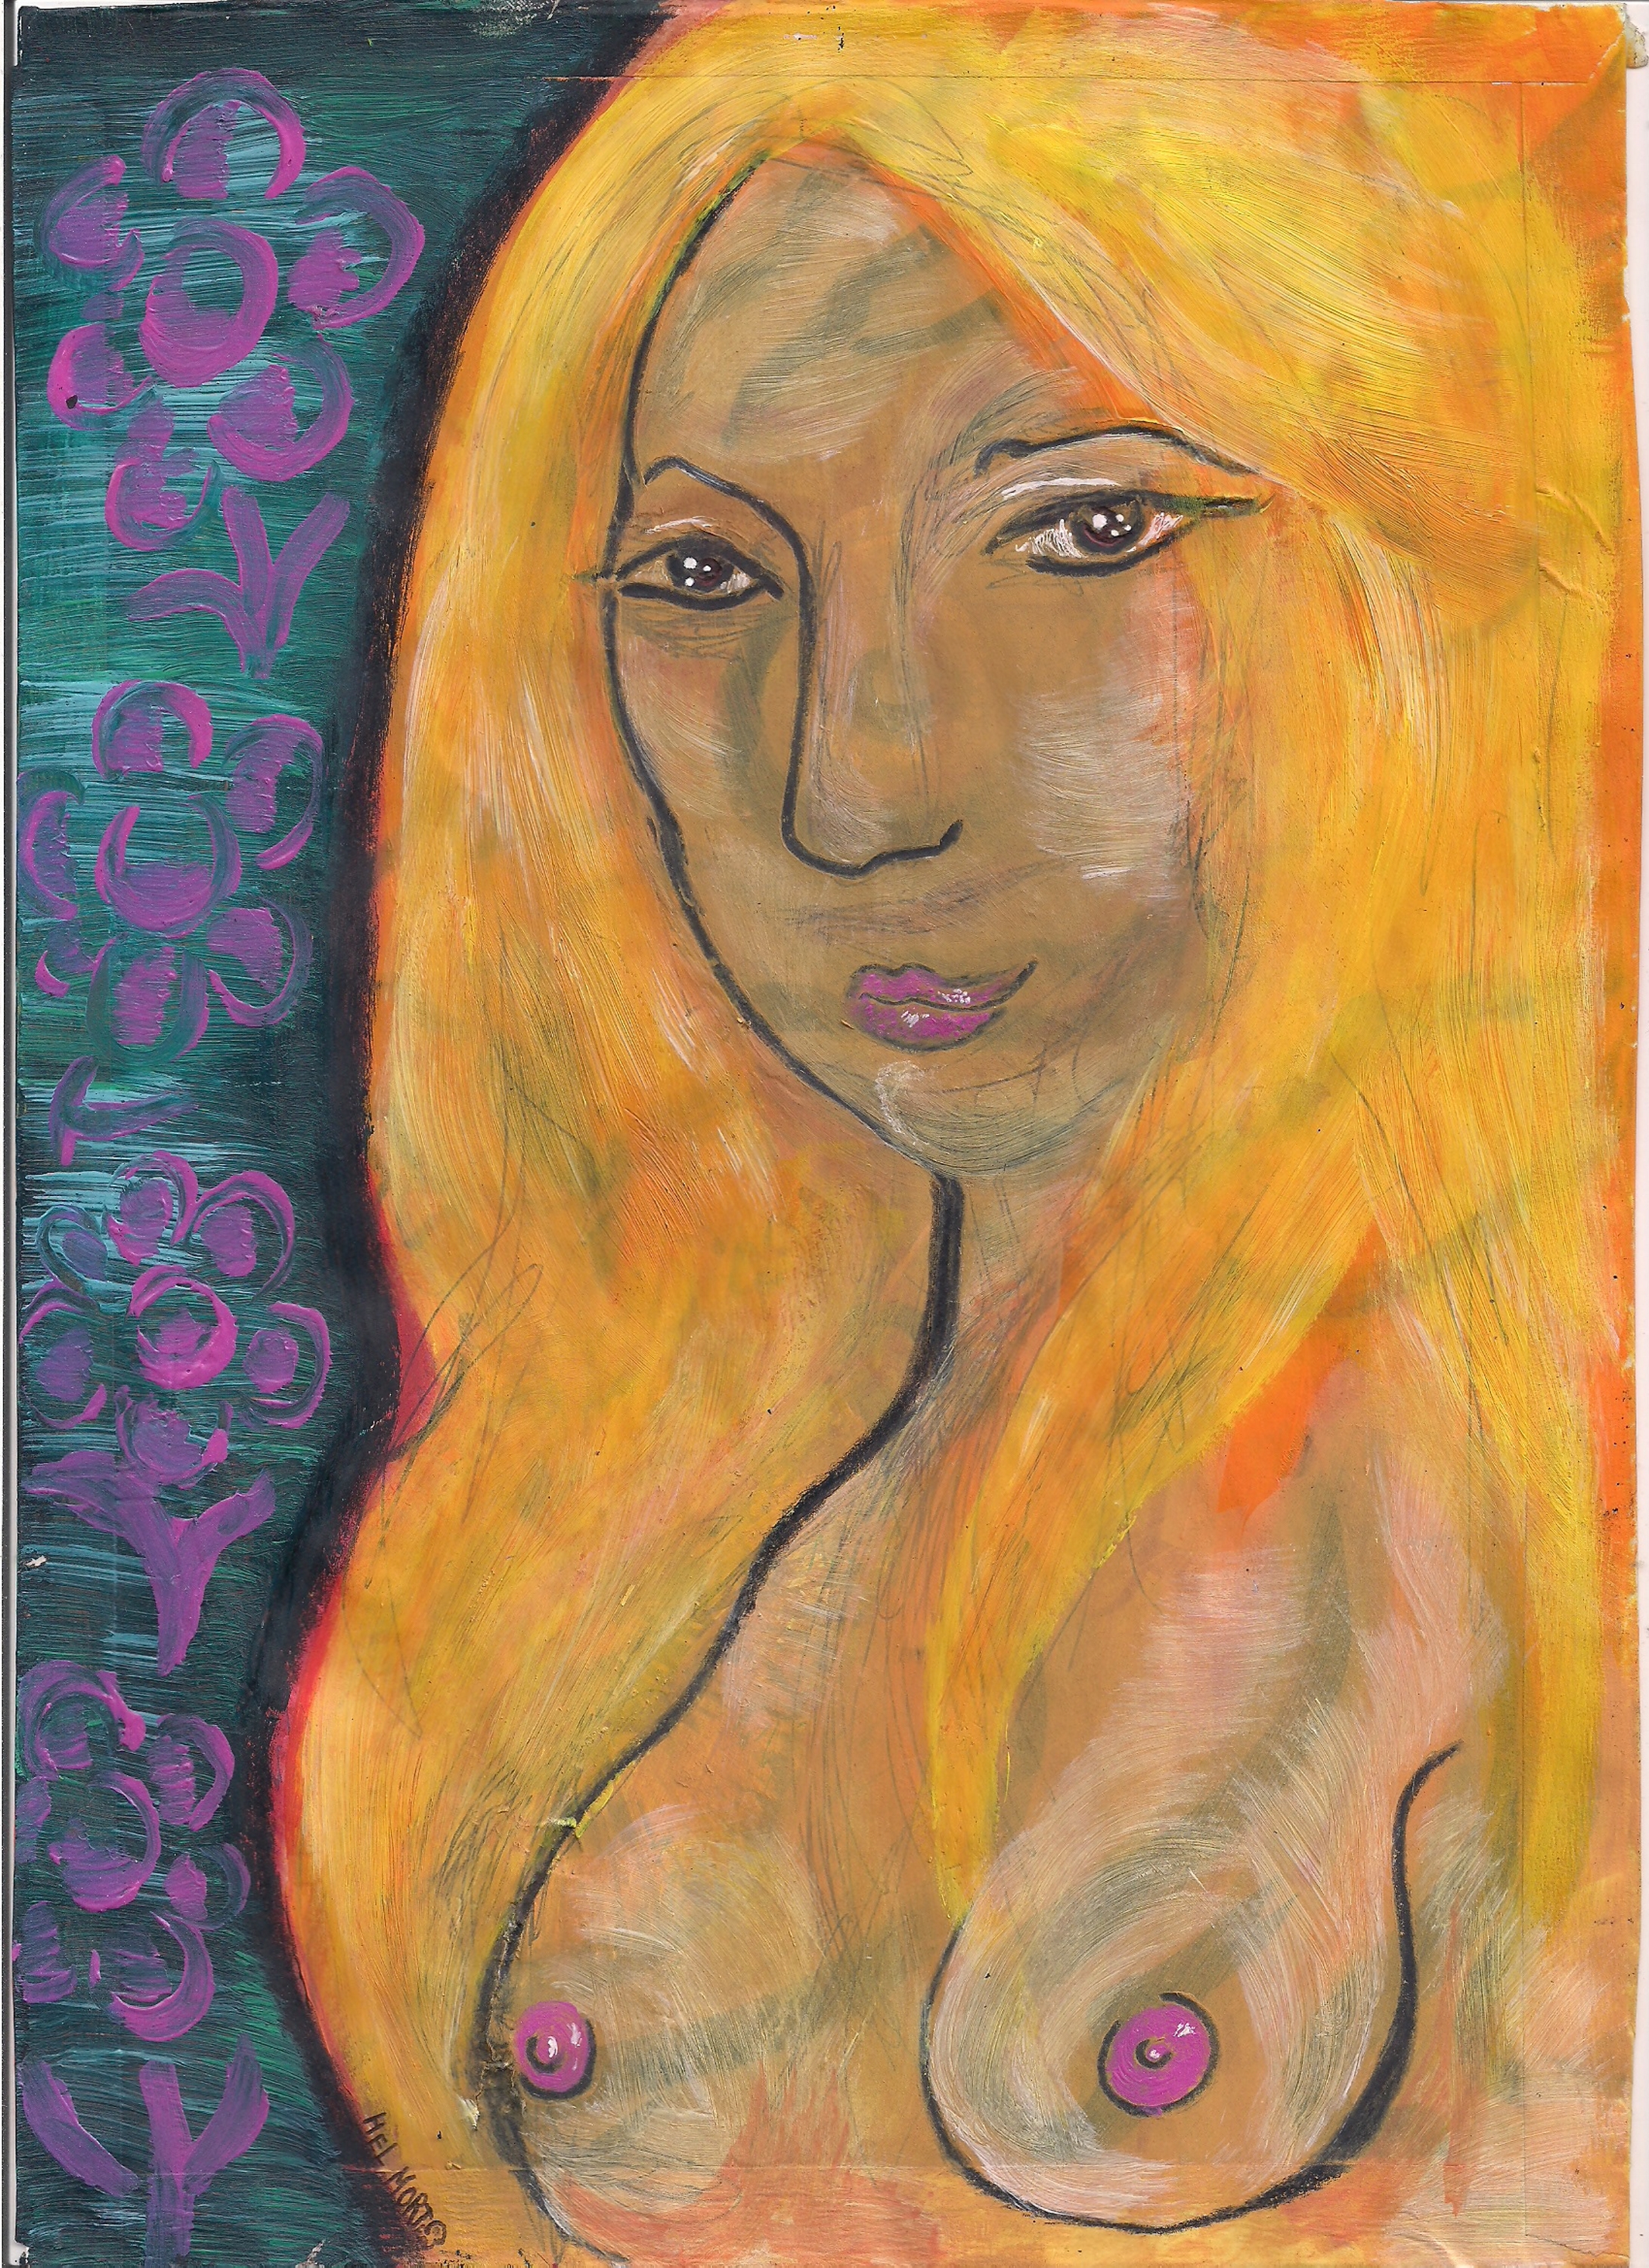
art, beautiful, Helen Mort, woman, london, fine art, contemporary art, fashion, girl, model, nude, conceptual art, europe, Saatchi, draw, drawing, painting, graphic, face, acrylic paint, watercolor paint, cheek, child art, modern art, nose, lady, visual arts, illustration, paint, iris, self portrait, portrait, pastel, sketch, long hair, artwork, style